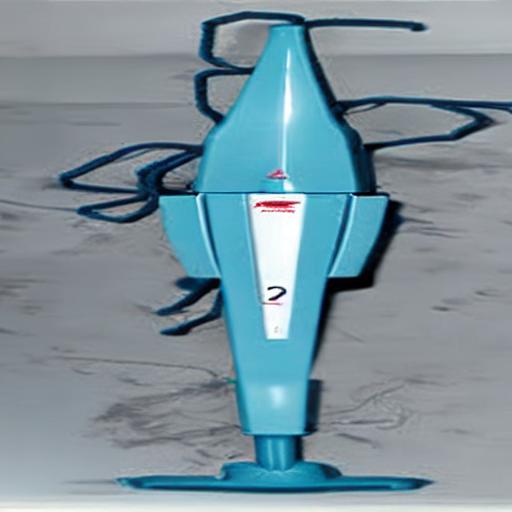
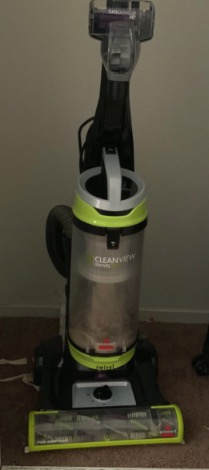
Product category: items_vacuum
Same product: no